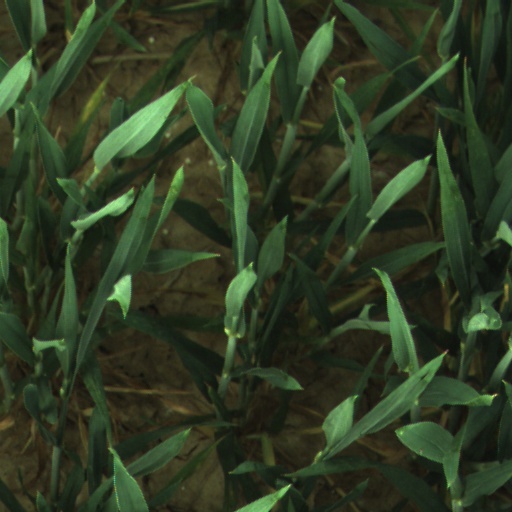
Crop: wheat